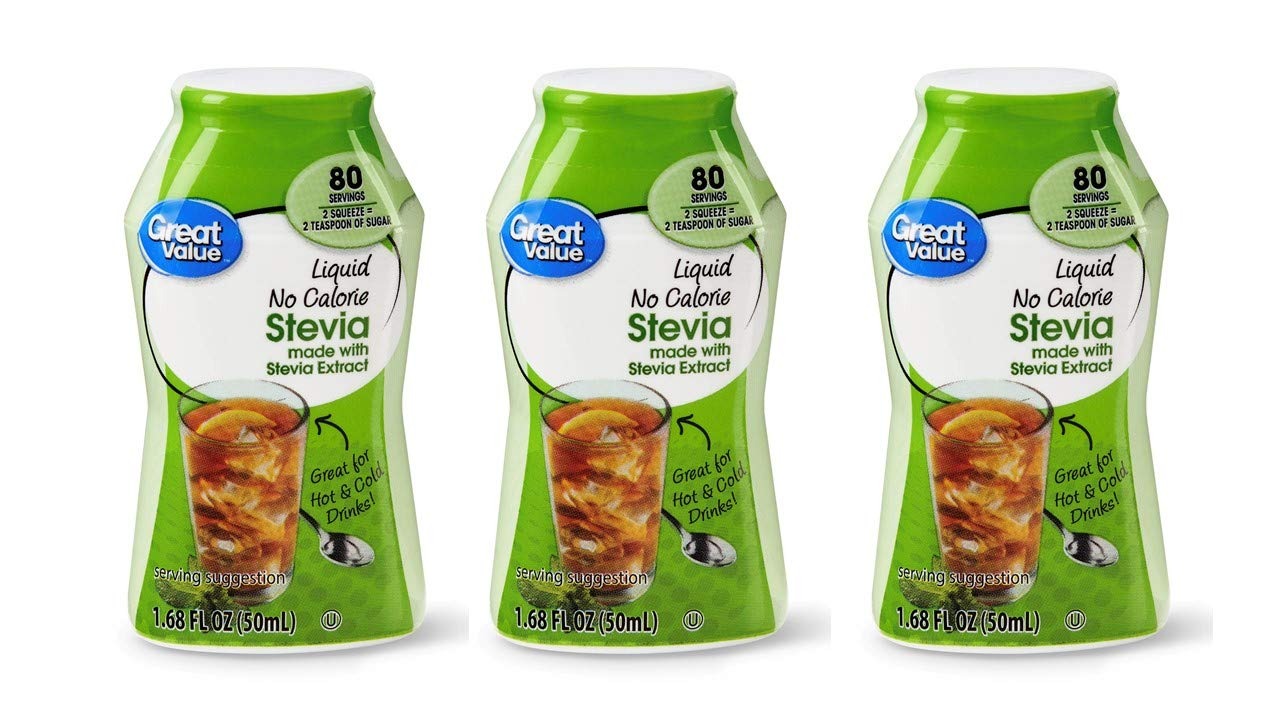
Item Name: Great Value Liquid No Calorie Stevia 1.68 Fl Oz (3 Count)
Value: 5.04
Unit: Fl Oz

Price: 3.34